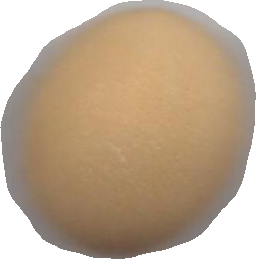
Variety: Grobogan